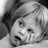
Emotion: neutral